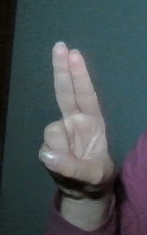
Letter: taa